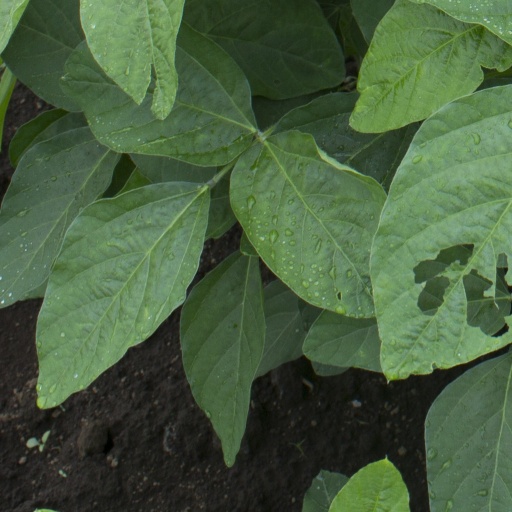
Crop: soybean